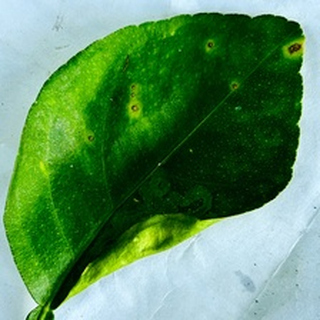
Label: lemon_anthracnose